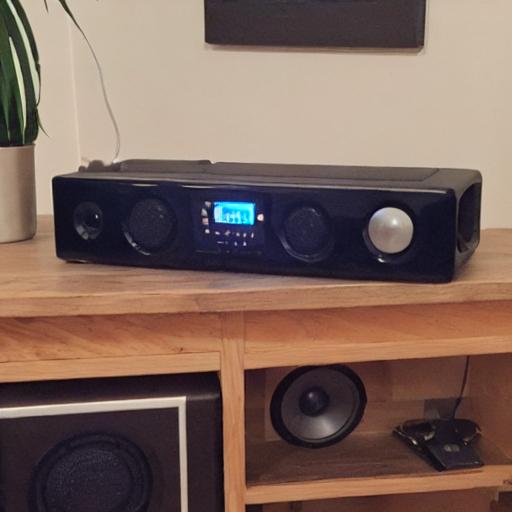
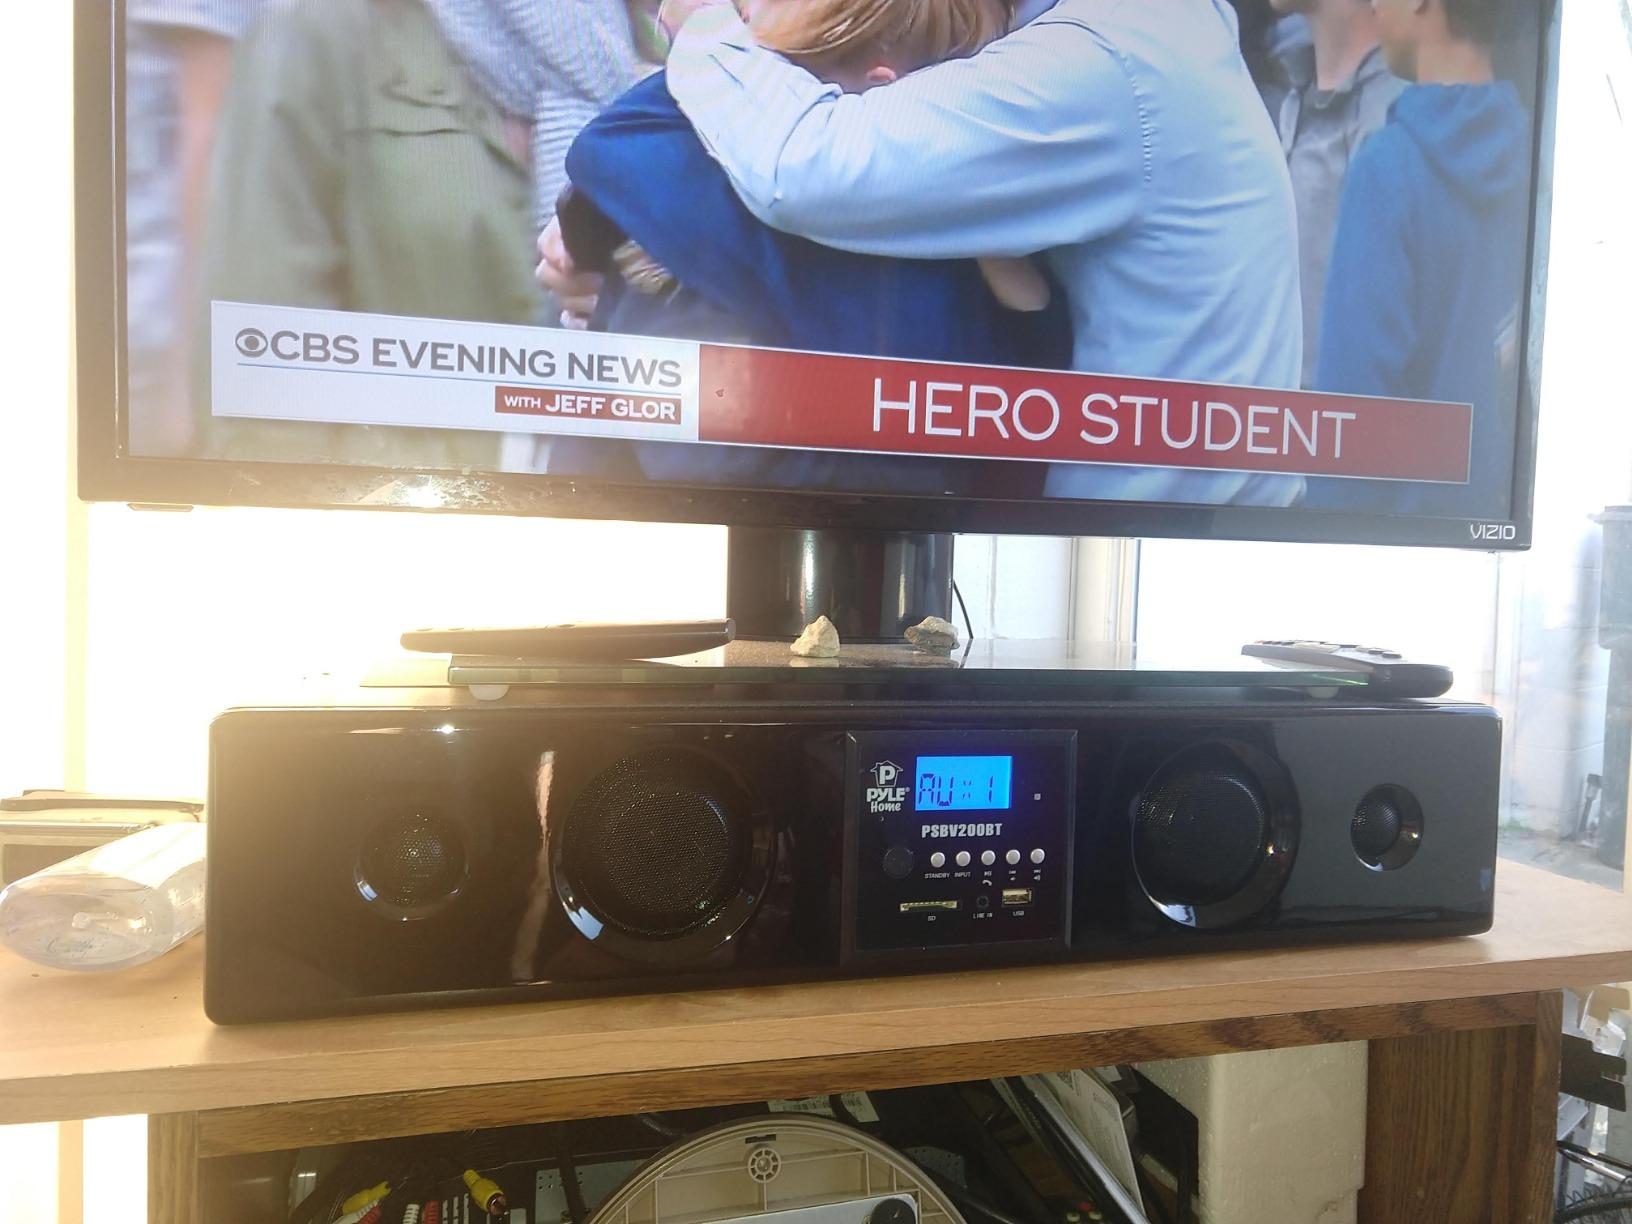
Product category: speaker
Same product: no